Kim Falconer

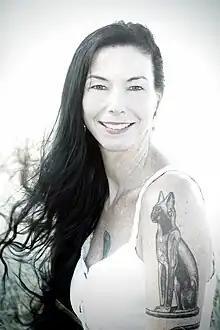
Kim Falconer, Australian speculative fiction author writing science-fantasy, SF, urban fantasy, paranormal romance and young adult fiction.

Kim Falconer (born 1954 in Santa Cruz, California) is an Australian author of YA and adult Speculative Fiction, living in New South Wales. She grew up on the once family-owned "Wilder Ranch", and emigrated to Australia in 1981. Active as a professional writer of fantasy since 2009, her two series with Harpercollins Australia are "Quantum Enchantment" and "Quantum Encryption". Her latest urban fantasy was published by Harlequin Books Australia. Falconer has written a new, three book YA series under the pen name of A. K. Wilder - coming out 5 January 2021 with Entangled Teen in the USA.